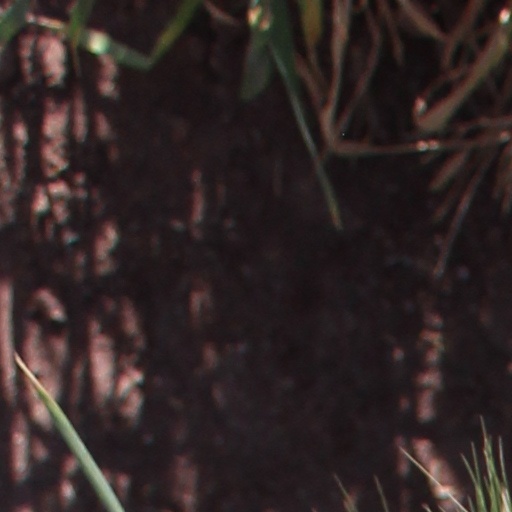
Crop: wheat